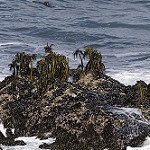
Label: sea